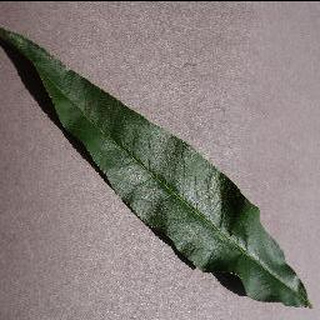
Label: healthy_peach